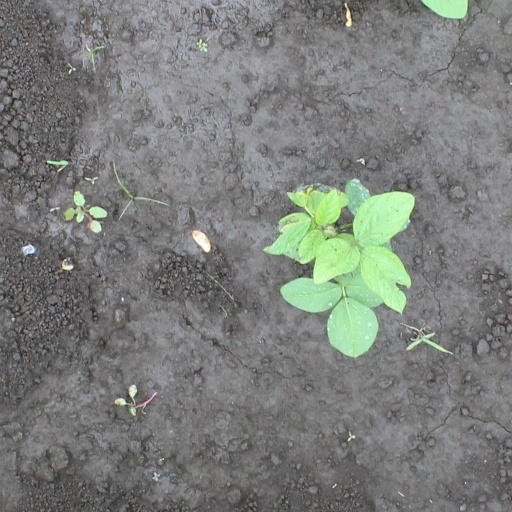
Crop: soybean